Berthe Morisot

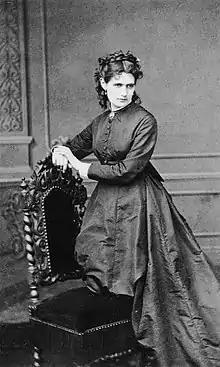
Berthe Morisot

Berthe Marie Pauline Morisot (14 January 1841 – 2 March 1895) was a French painter, printmaker and a member of the circle of painters in Paris who became known as the Impressionists.